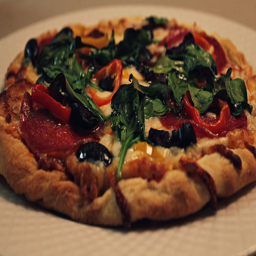
A white plate containing a pizza with olives, spinach and pepperoni.
A pizza sitting on a plate on a table.
A pizza topper with spinach, olives, pepperoni, and cheese
A nice pizza has spinach on top of it.
Pizza with browned crust topped with meat, cheese and vegetables.